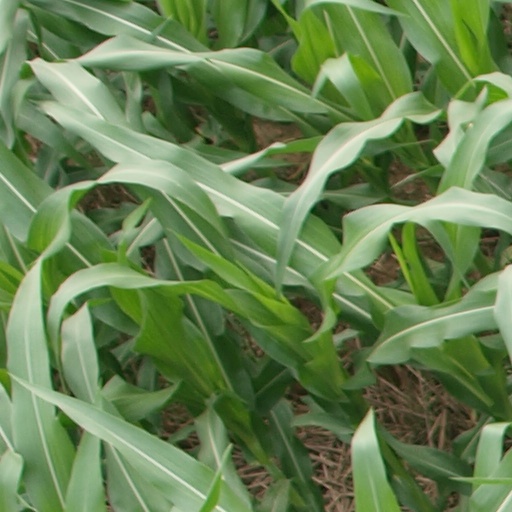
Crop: maize; corn